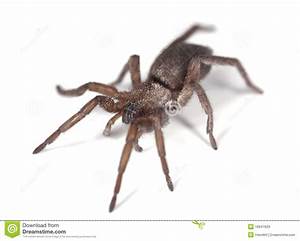
Label: ragno